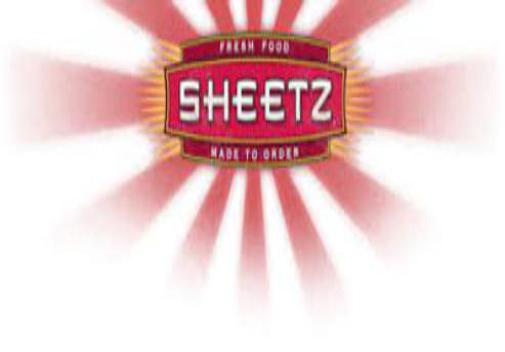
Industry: Food